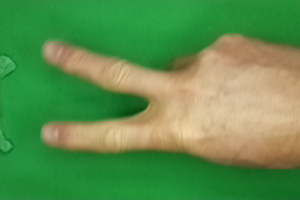
Label: scissors